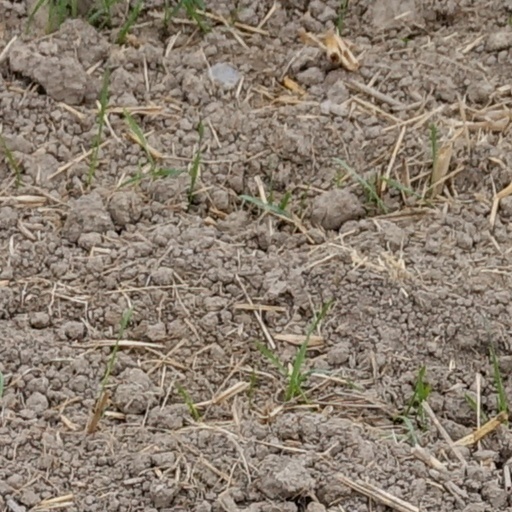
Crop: wheat